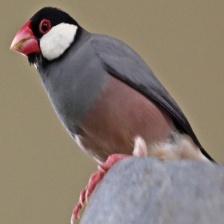
Species: JAVA SPARROW
Scientific name: LONCHURA ORYZIVORA